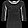
Label: Pullover